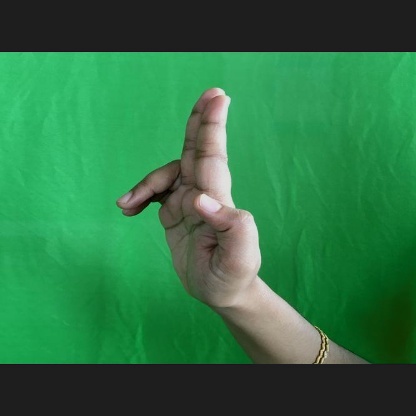
Mudra: Ardhapathaka